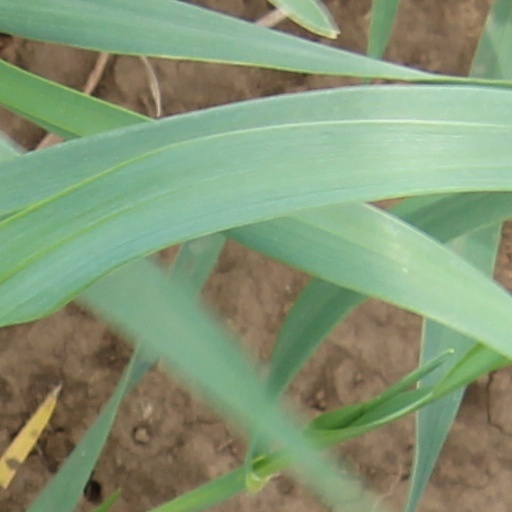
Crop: wheat